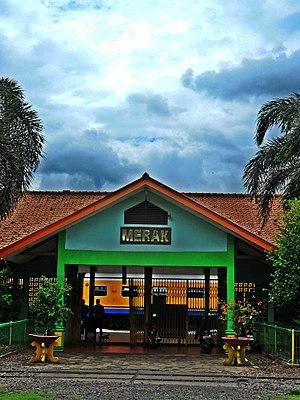
Merak est une ville d'Indonésie sur la côte occidentale de l'île de Java, dans la province de Banten.